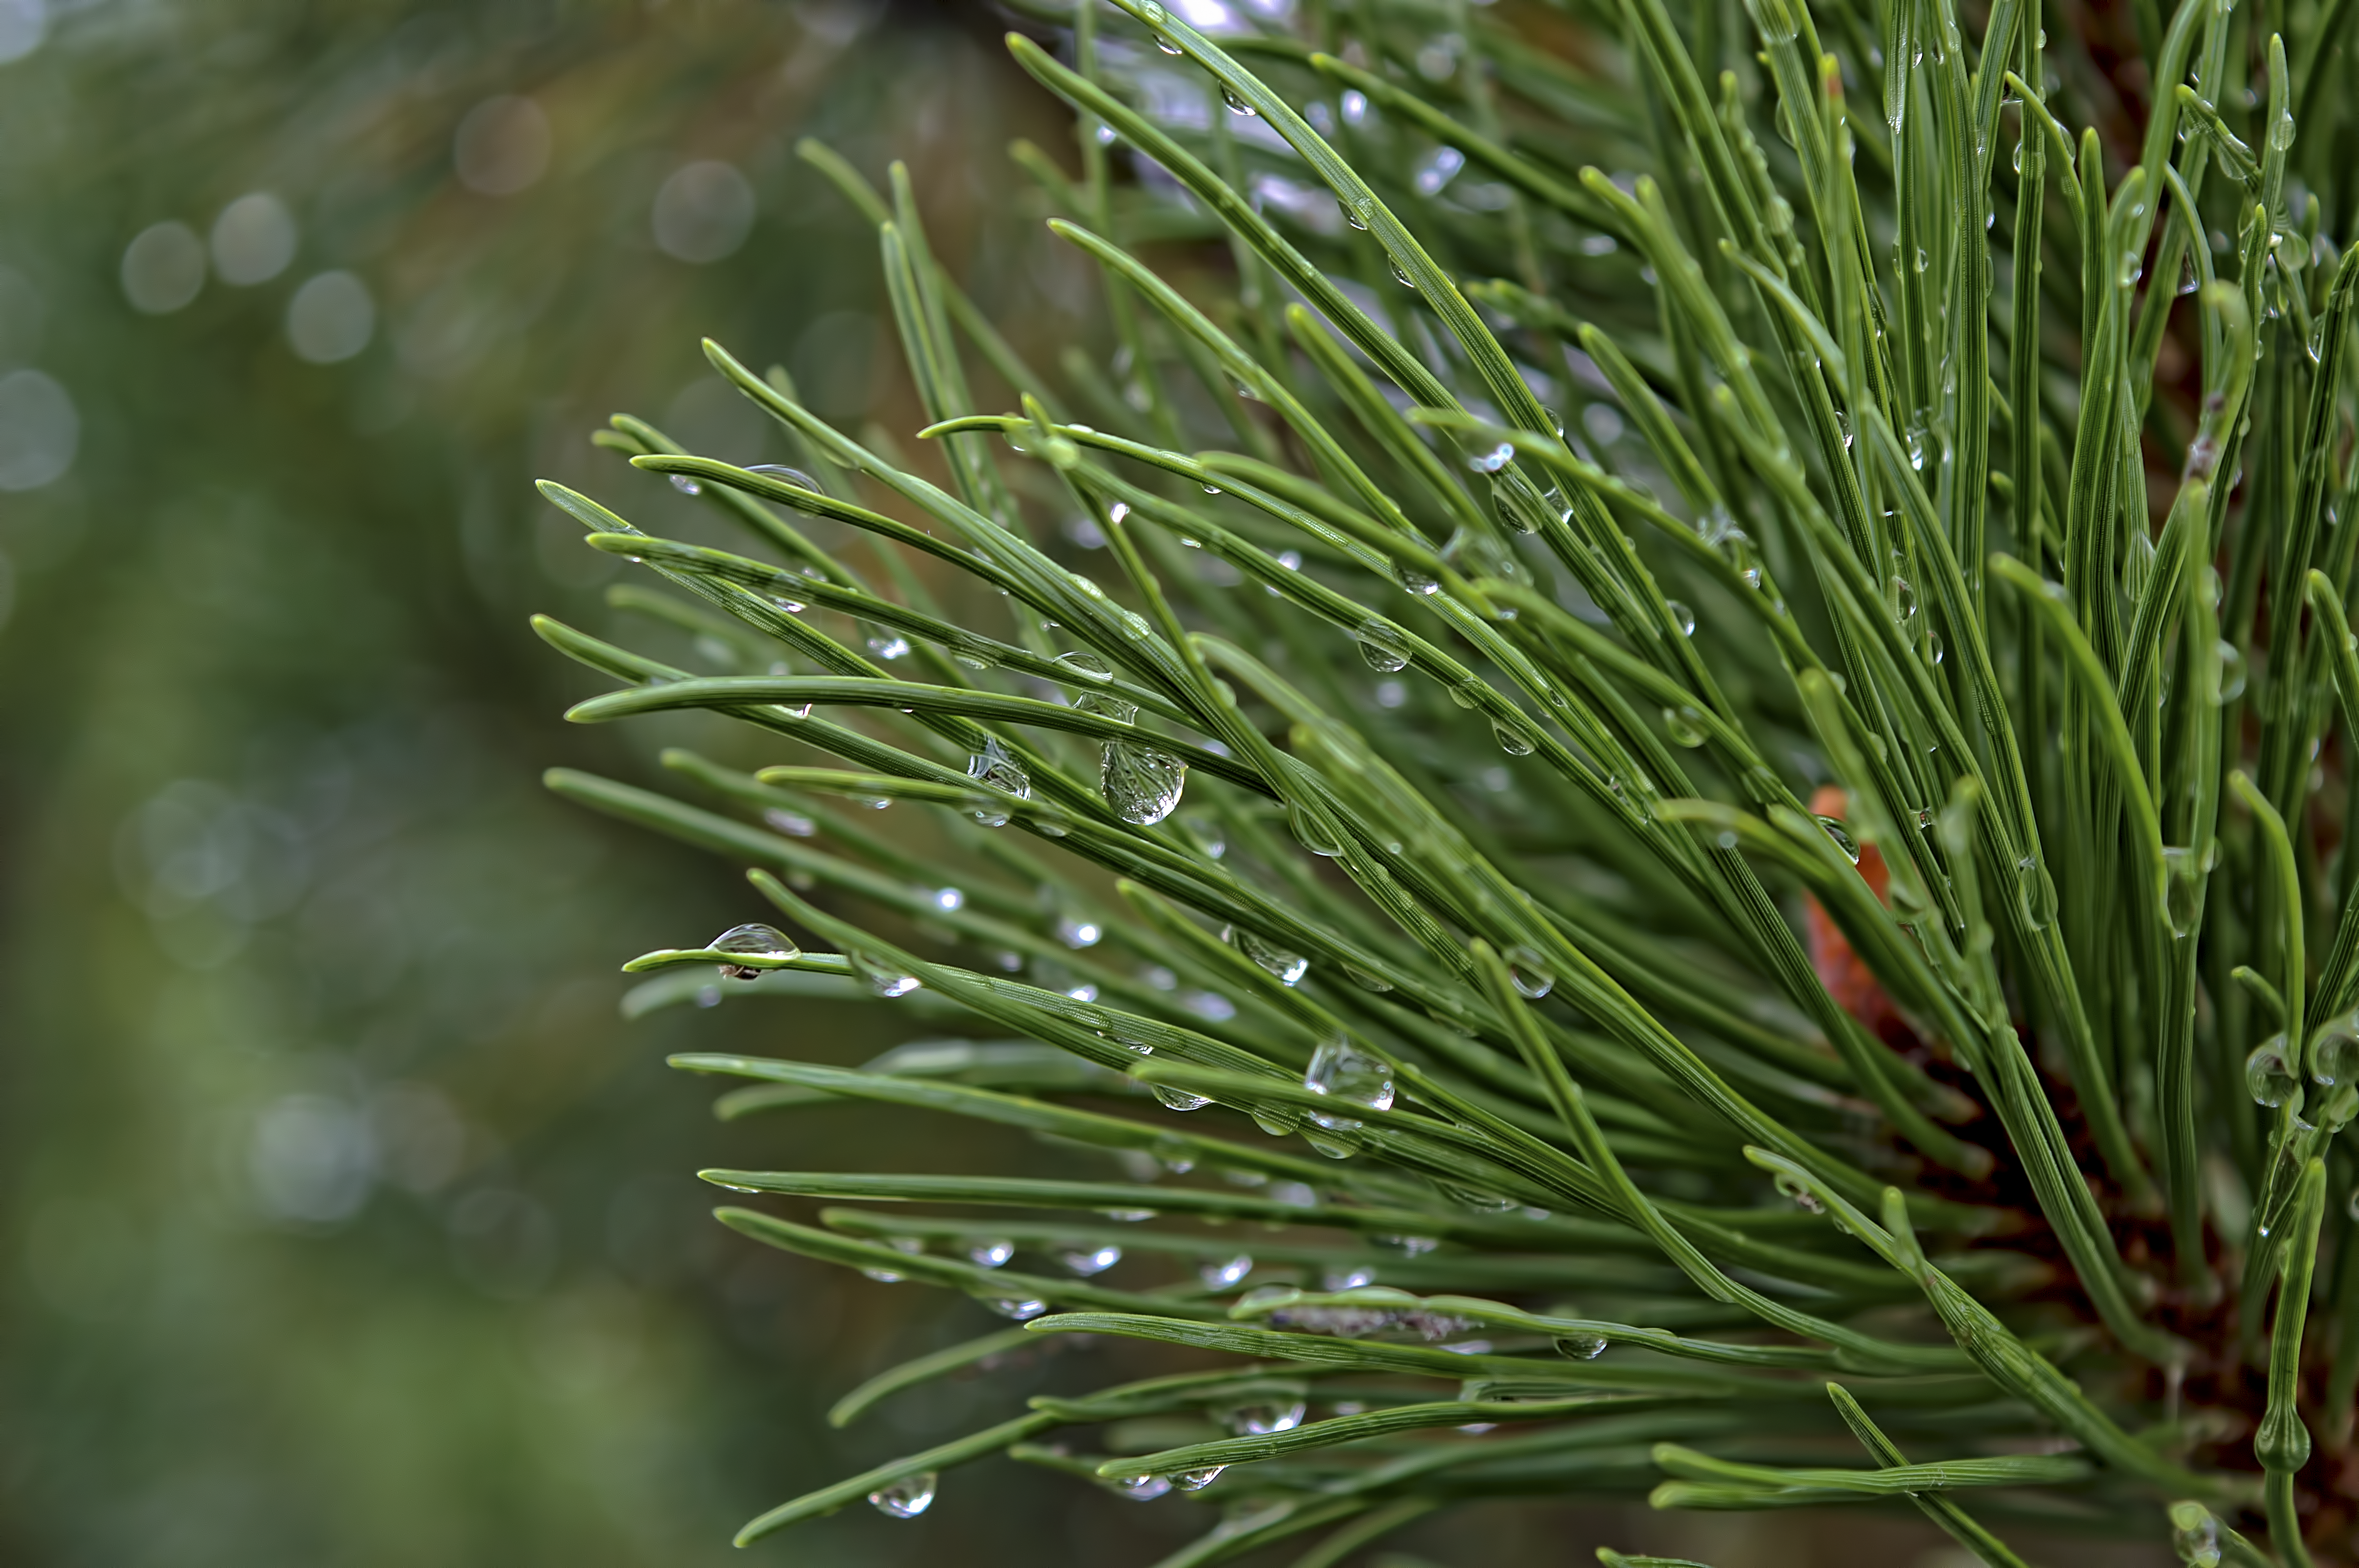
water, rain, pine, cool image, droplets, needles, finland, helsinki, cool photo, i